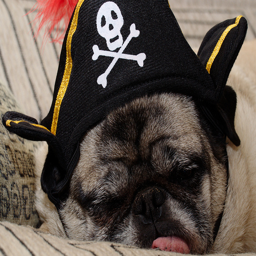
A small pug wearing a pirate hat with it's tongue out.
This pug peacefully naps in style with his pirate hat.
A dog with a hat laying on a pillow.
A pug dog is sleeping wearing a pirate hat.
A sleeping black and white dog wearing a pirate hat.